Constantinus (consul 457)

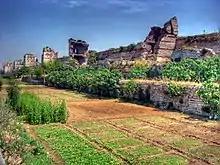
Portion of the Walls of Constantinople, damaged by an earthquake in January 447 and restored by Constantinus in sixty days.

A native of Laodicea of Phrygia, Constantinus was named praetorian prefect of the East for the first time around 447, when he restored the Walls of Constantinople, which had been damaged by an earthquake that January. As the Huns of Attila were moving towards Constantinople, Constantinus mobilised the factions of the Hippodrome of Constantinople to gather 16,000 workers: the Blues worked the stretch of walls from the Gate of Blachernae to the Gate of Myriandrion, the Greens from there to the Sea of Marmara; in sixty days, by the end of March, the walls were restored and the moat cleaned. A bilingual inscription was erected to celebrate the works. While in office, he received a letter from Theodoret of Cyrrhus, asking for a reduction of the taxation on his city, while another was received after he left office.